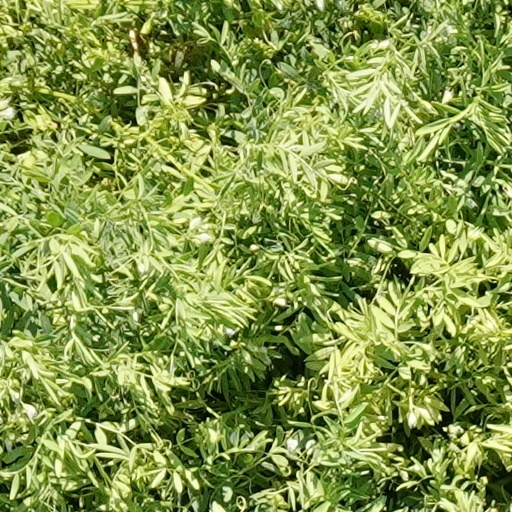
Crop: wheat